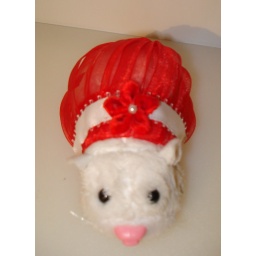
If you would like to purchase this, just go to ebay and type in zhu zhu red party dress